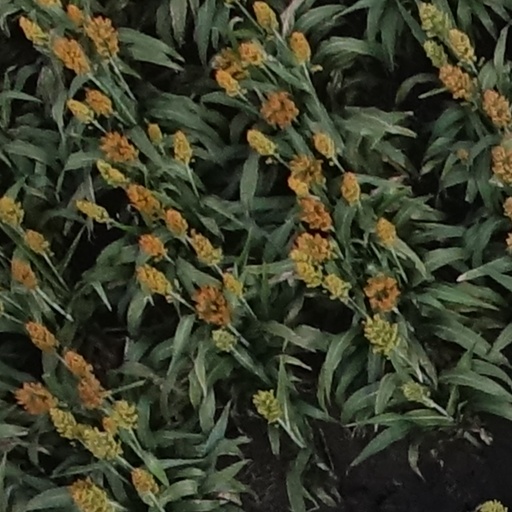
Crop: sorghum